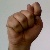
The image shows a hand gesture representing the letter 'T' in Indian Sign Language.